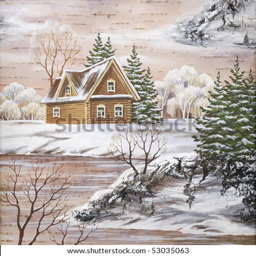
picture , winter landscape , house in forest .